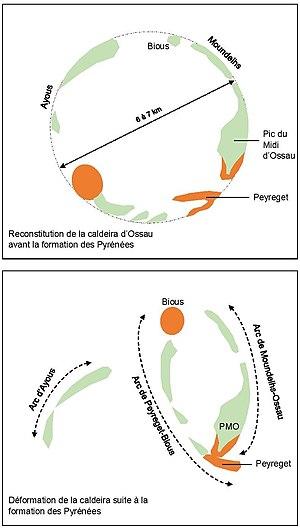
Reconstitution schématique de l'évolution du Volcan Ossau. En rouge intrusion de rhyolites et dacites, en vert intrusion d'andésites. D'après Volcanisme en Ossau par André Imbert.
Le pic du Midi d'Ossau est une montagne culminant à 2 884 mètres et située dans l'ouest des Pyrénées françaises, dans la partie béarnaise du département des Pyrénées-Atlantiques. Il est le sommet emblématique de la vallée d'Ossau — qui lui donne son nom — et dont la racine pré-indo-européenne *oss/*ors ferait référence aux cours d'eau. Le pic du Midi d'Ossau est l'un des vestiges d'un ancien volcan, le volcan d'Ossau, formé il y a 278 millions d'années, à la fin de l'orogenèse varisque. L'effondrement du toit du volcan entraîne la création d'une caldeira qui, avec la formation de la chaîne des Pyrénées il y a 40 millions d'années, se soulève et permet la constitution du sommet actuel.